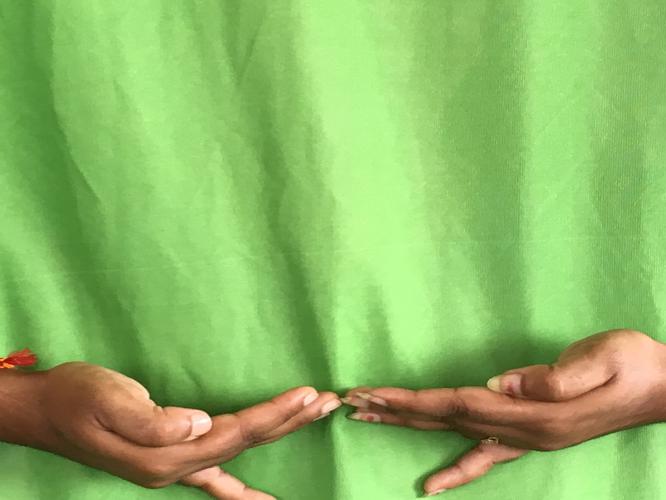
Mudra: Khatva
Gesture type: double_hand